Iwadeyama, Miyagi

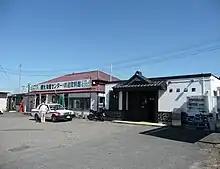
Iwadeyama Station

In 2003, the town had an estimated population of 13,476 and a population density of 95.78 persons per km. The total area was 140.70 km.